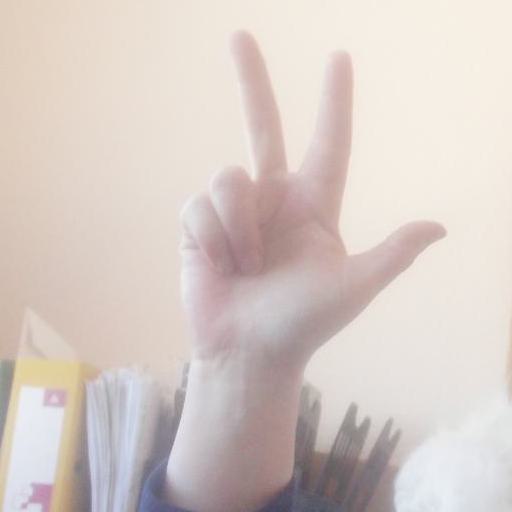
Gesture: three2